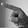
ASL letter: P